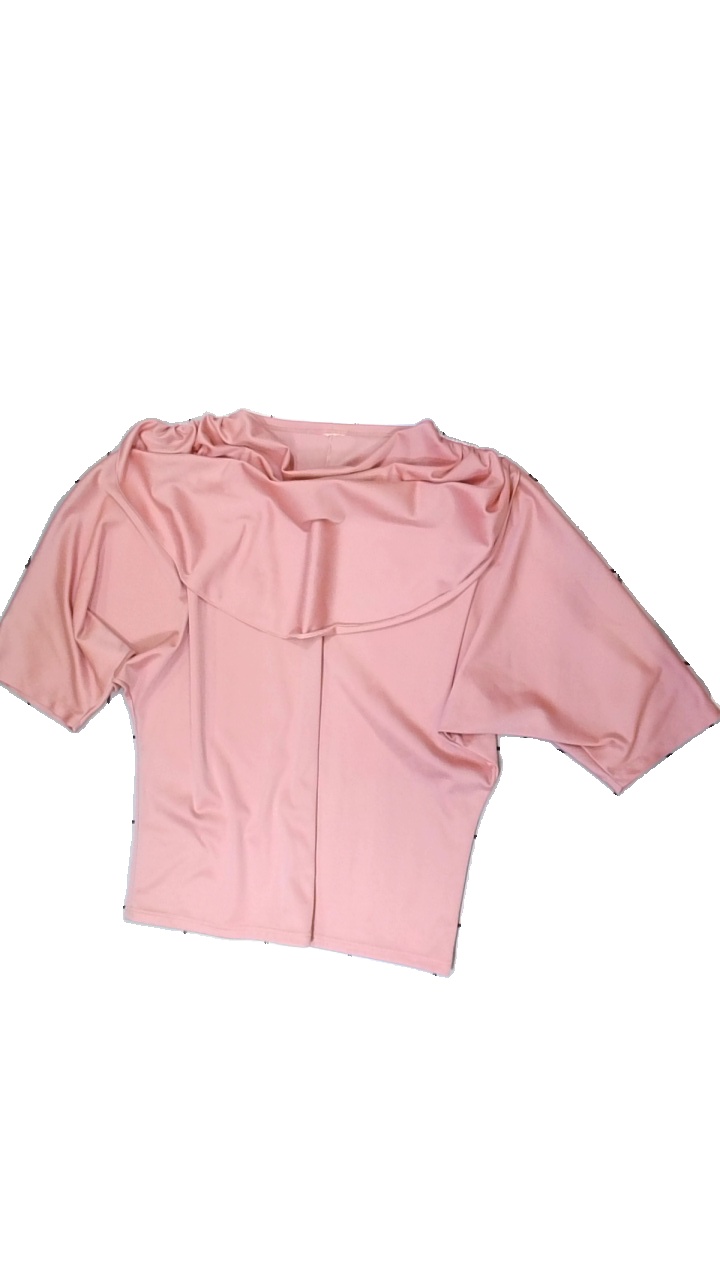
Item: Top (Ladies)
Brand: Missing
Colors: Pink
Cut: Regular
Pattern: Glitter
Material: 100% polyester
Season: All
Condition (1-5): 5
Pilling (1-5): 5
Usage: Reuse
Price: <50